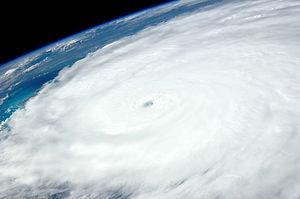
L'ouragan Irene est un ouragan de type capverdien ayant infligé d'énormes dégâts dans les Caraïbes avant d'atteindre la côte est des États-Unis et du Canada. Étant la neuvième tempête de la saison cyclonique 2011 dans l'océan Atlantique nord, Irene s'est formée à partir d'une onde tropicale bien définie montrant des caractéristiques d'ouragan lors de son passage aux Petites Antilles. La tempête développe des bandes orageuses et un centre de circulation cyclonique durant la journée du 20 août 2011. Irene atteint les Îles du Vent et frôle de très près Sainte-Croix le 21 août 2011. Le lendemain, Irene frappe Porto Rico avec la force proche de celle d'un ouragan et des vents violents, ainsi que de fortes pluies, ont causé des dommages significatifs.